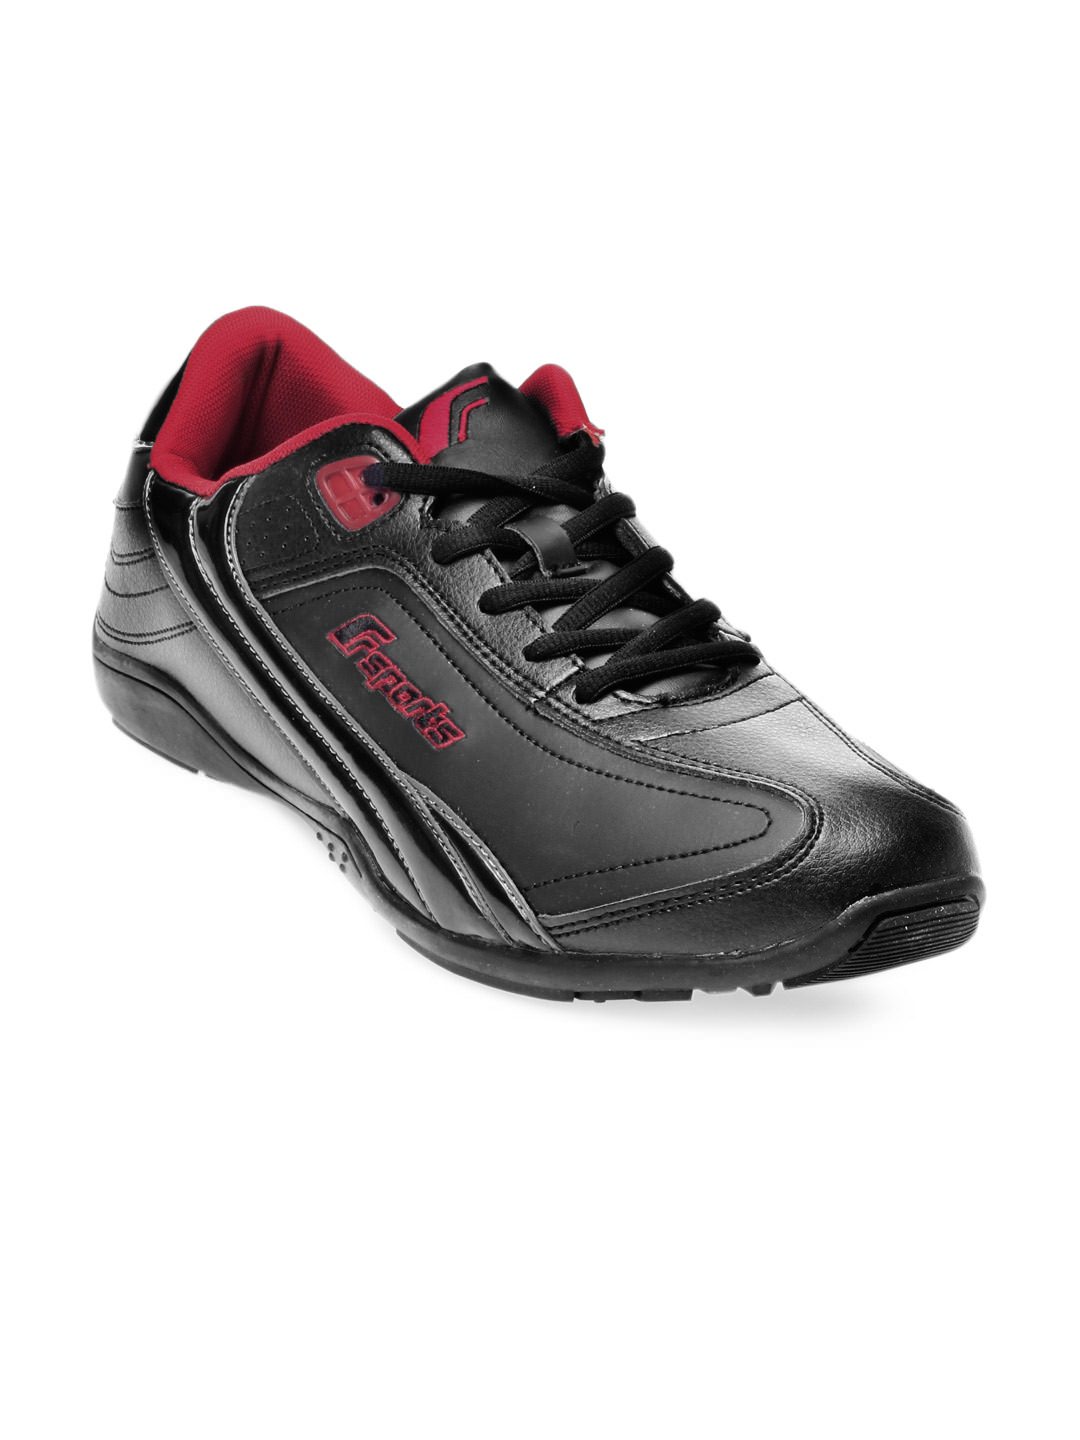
F Sports Men Black Shoes
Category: Footwear / Shoes / Casual Shoes
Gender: Men
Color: Black
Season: Fall 2012
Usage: Casual